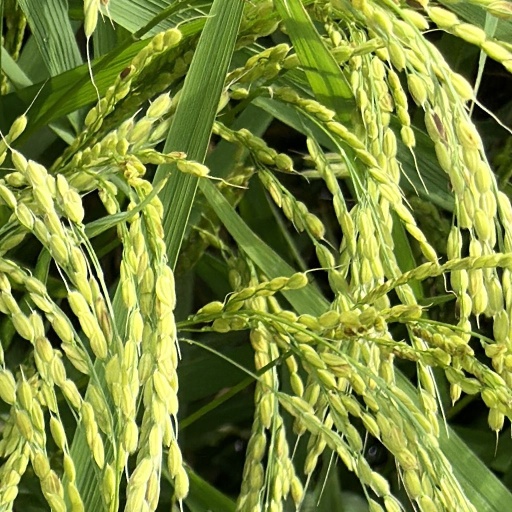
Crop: rice